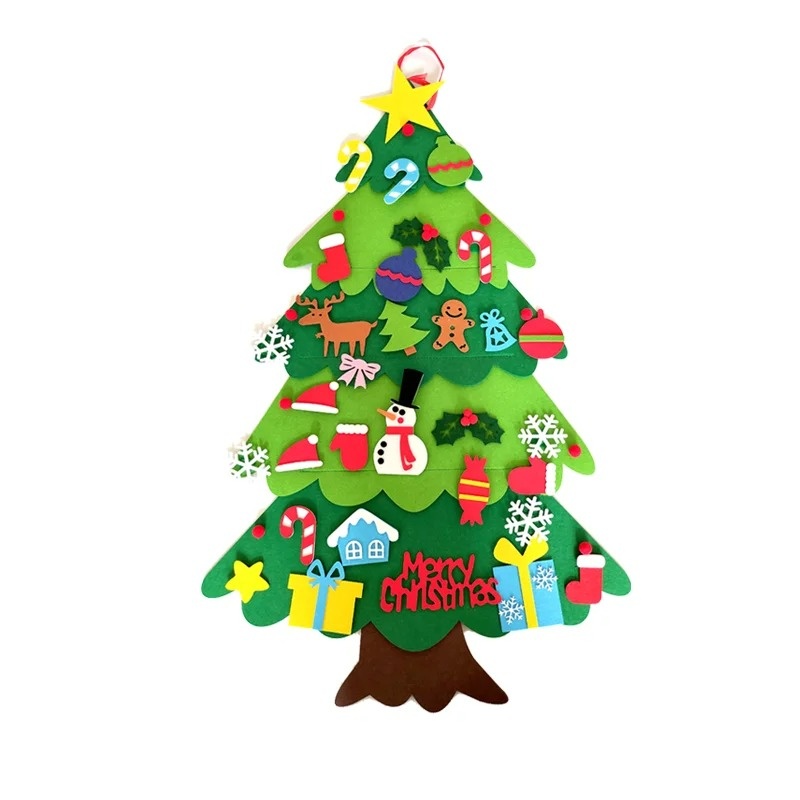
Montitots Montessori Christmas Tree
christmas tree toys for children
Brand: Montitots – Montessori Toys for Little Learners
Category: Toys & Games > Toys > Pretend Play > Pretend Shopping & Grocery